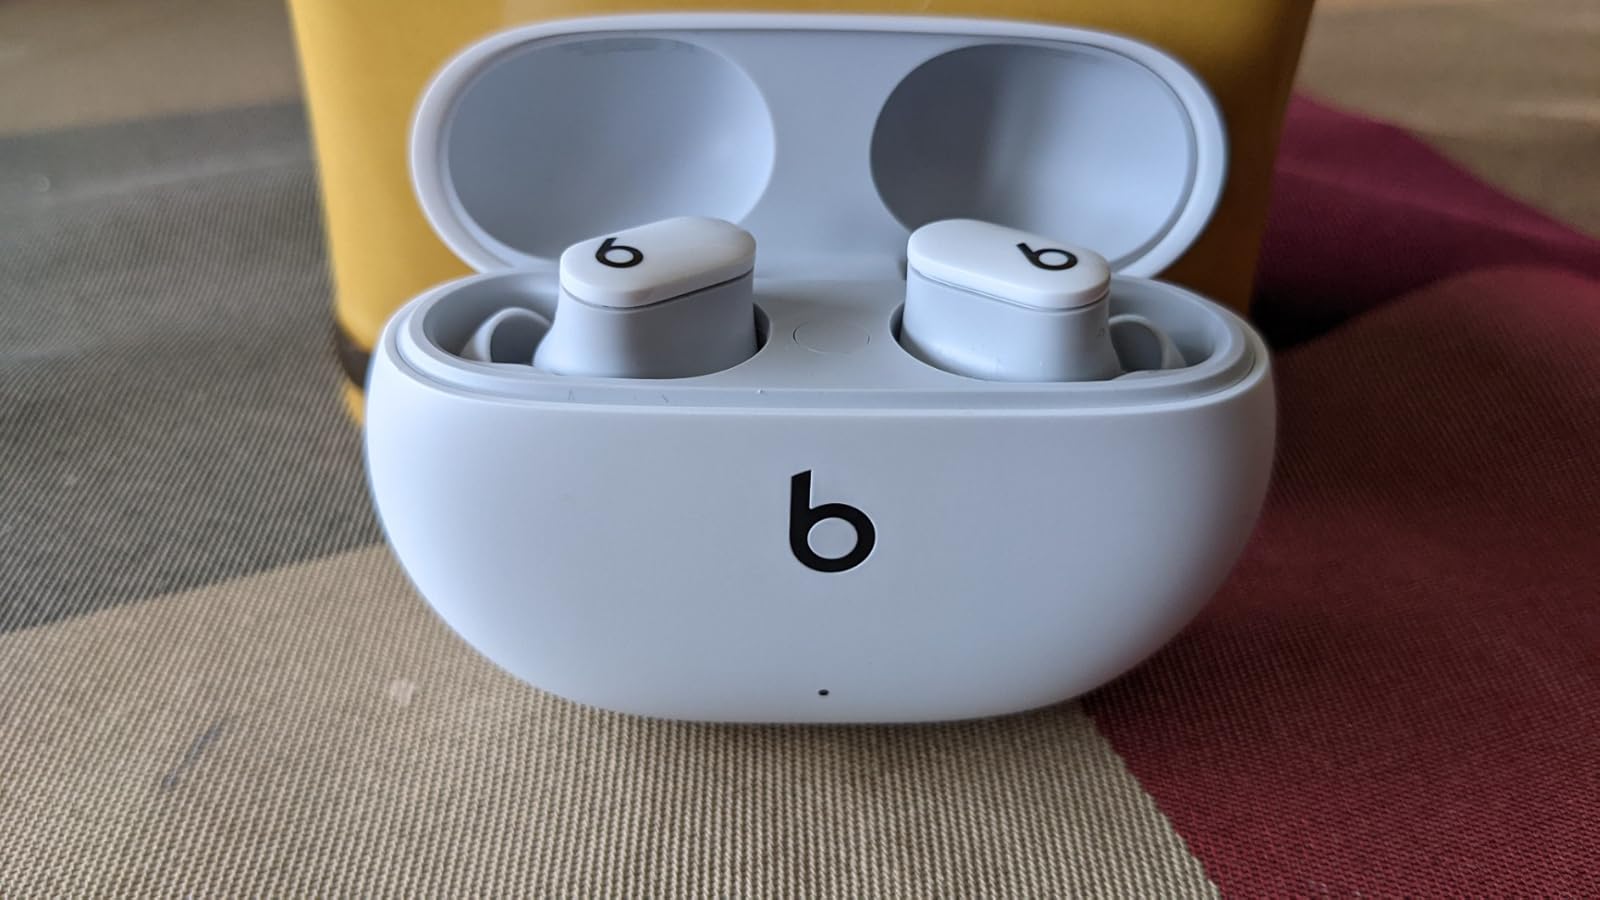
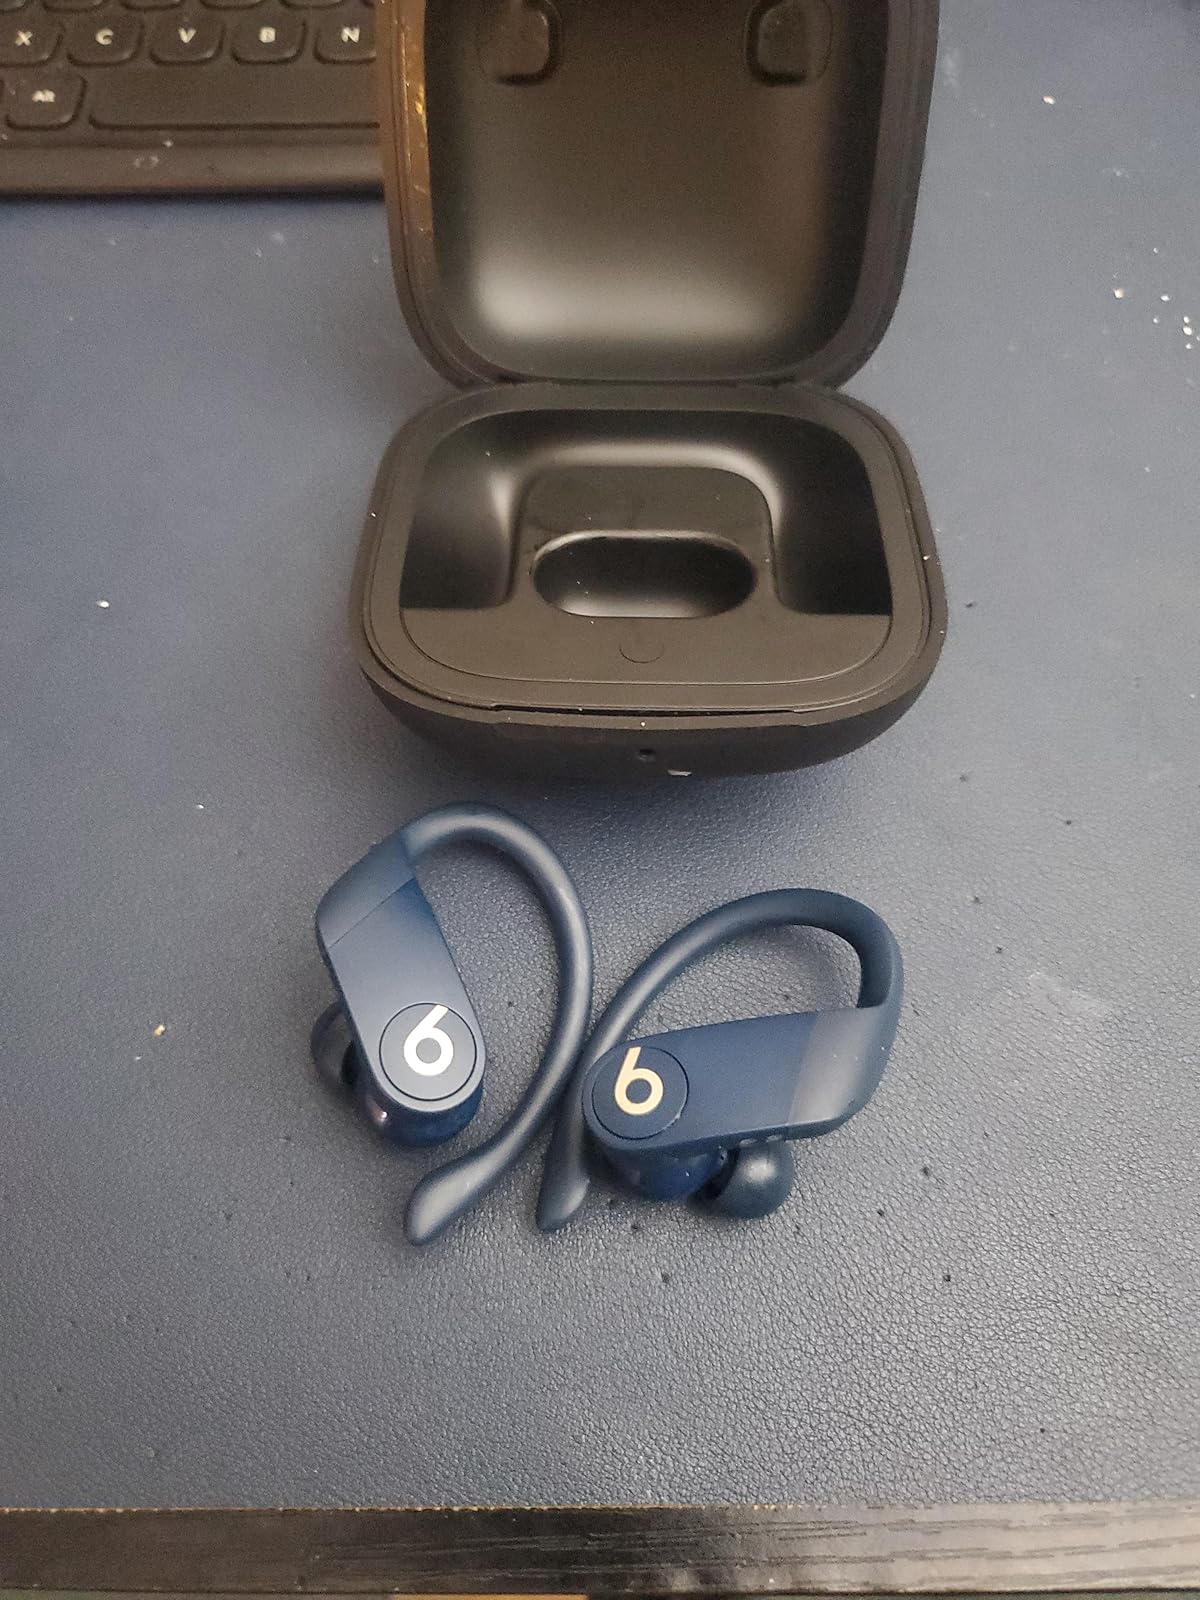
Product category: earbuds
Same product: no